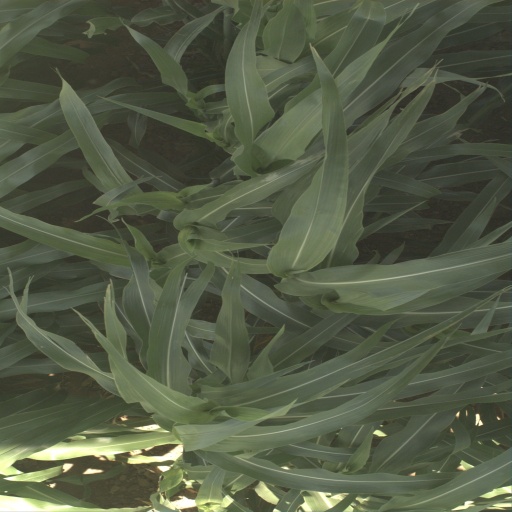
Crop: sorghum